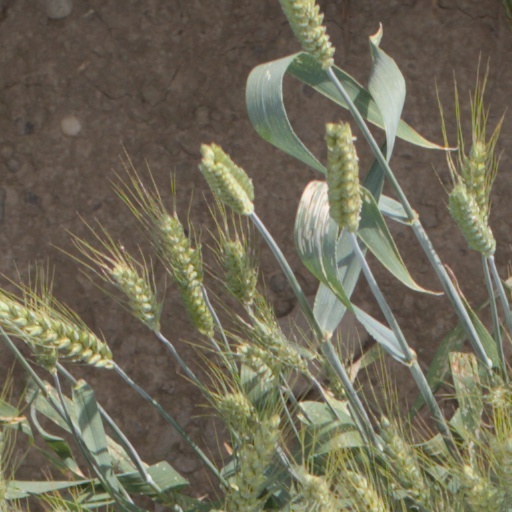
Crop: wheat